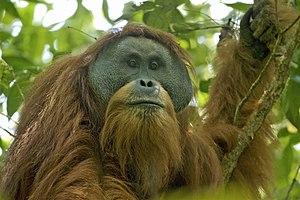
L'orang-outan de Tapanuli, aussi appelé orang-outan de Batang Toru, est une espèce d'orang-outan aux poils foncés, présentant une barbe et dont l'aire de répartition est aujourd'hui restreinte à la région de Tapanuli, dont il tire son nom, au sein de la province de Sumatra du Nord, en Indonésie.